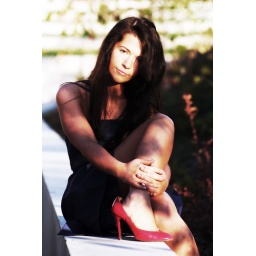
My newest model, Sarah Elizbaeth, in a blue dress from 1962 at the Olympic Sculpture Park, Seattle.